Mind in Eastern philosophy

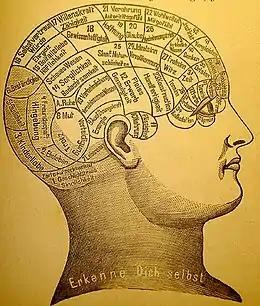
A phrenological mapping of the brain – phrenology was among the first attempts to correlate mental functions with specific parts of the brain although it is now largely discredited.

The study of the mind in Eastern philosophy has parallels to the Western study of the philosophy of mind as a branch of philosophy that studies the nature of the mind. Dualism and monism are the two central schools of thought on the mind–body problem in the Western tradition, although nuanced views have arisen that do not fit one or the other category neatly. Dualism is found in both Eastern and Western traditions (in the Sankhya and Yoga schools of Hindu philosophy as well as Plato) but its entry into Western philosophy was thanks to René Descartes in the 17th century. This article on mind in eastern philosophy deals with this subject from the standpoint of eastern philosophy which is historically strongly separated from the Western tradition and its approach to the Western philosophy of mind.